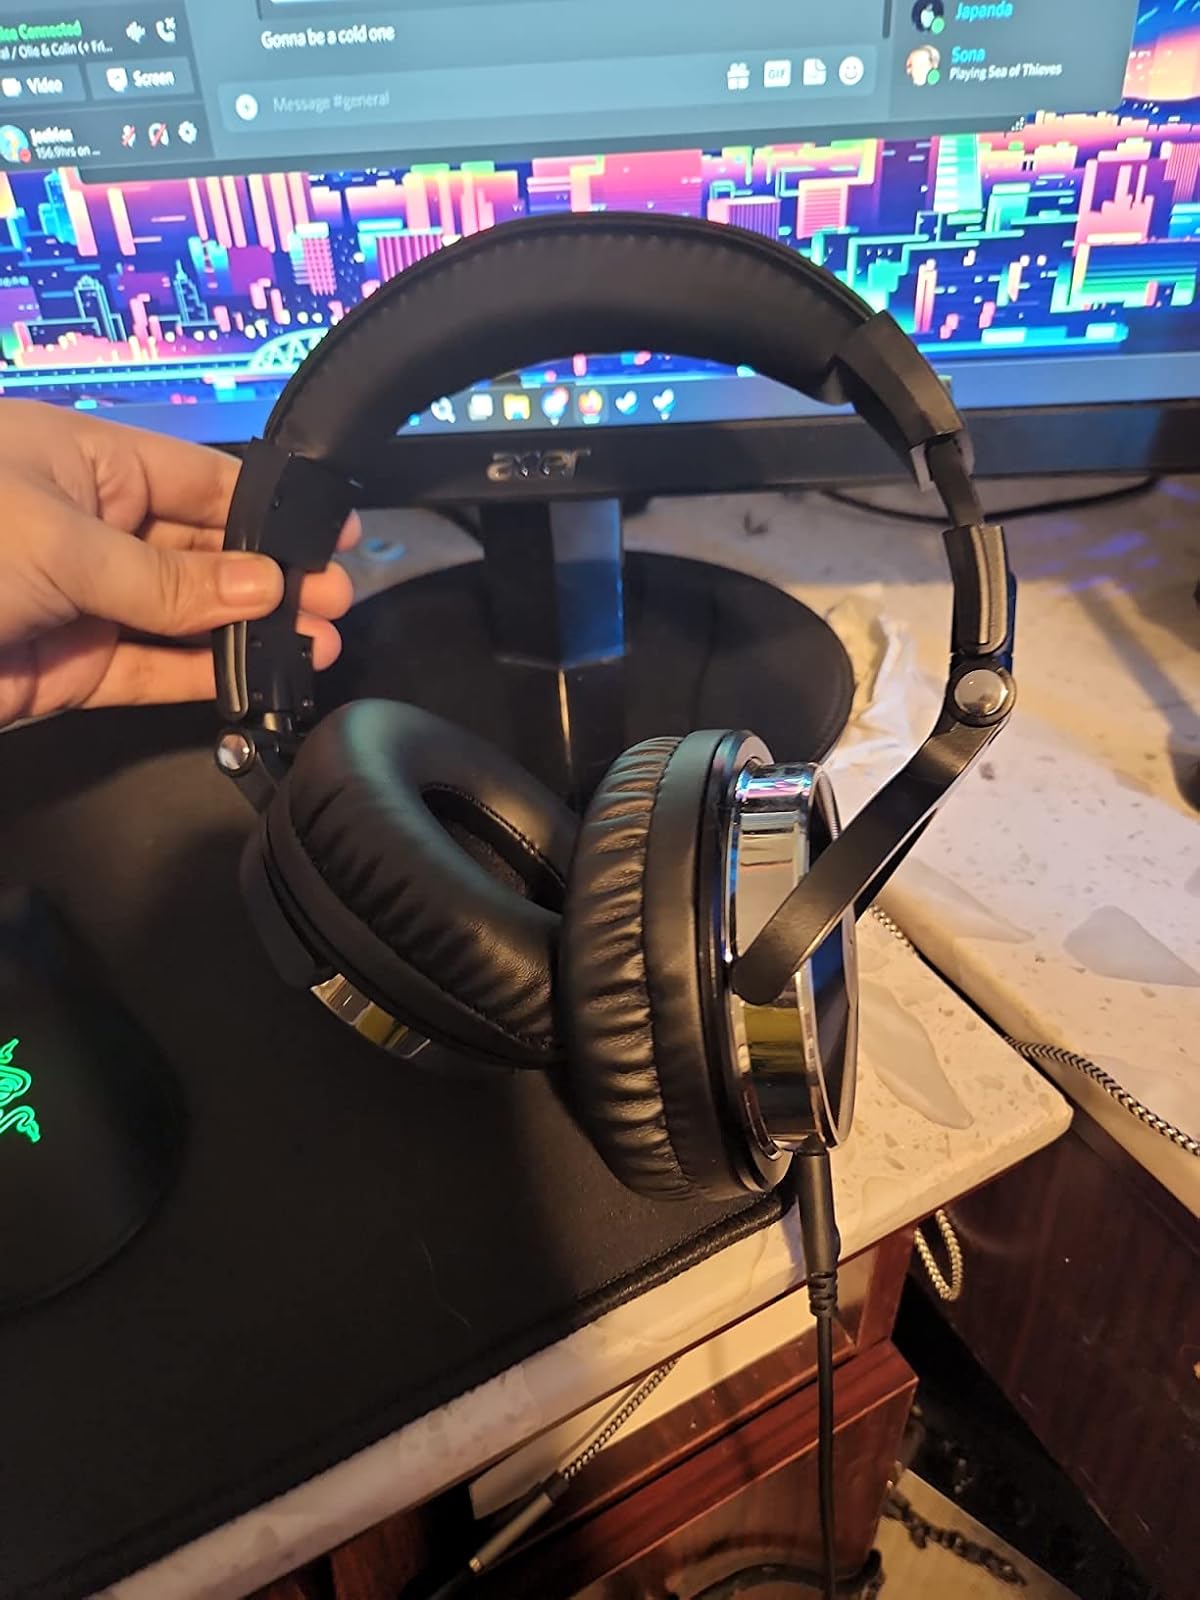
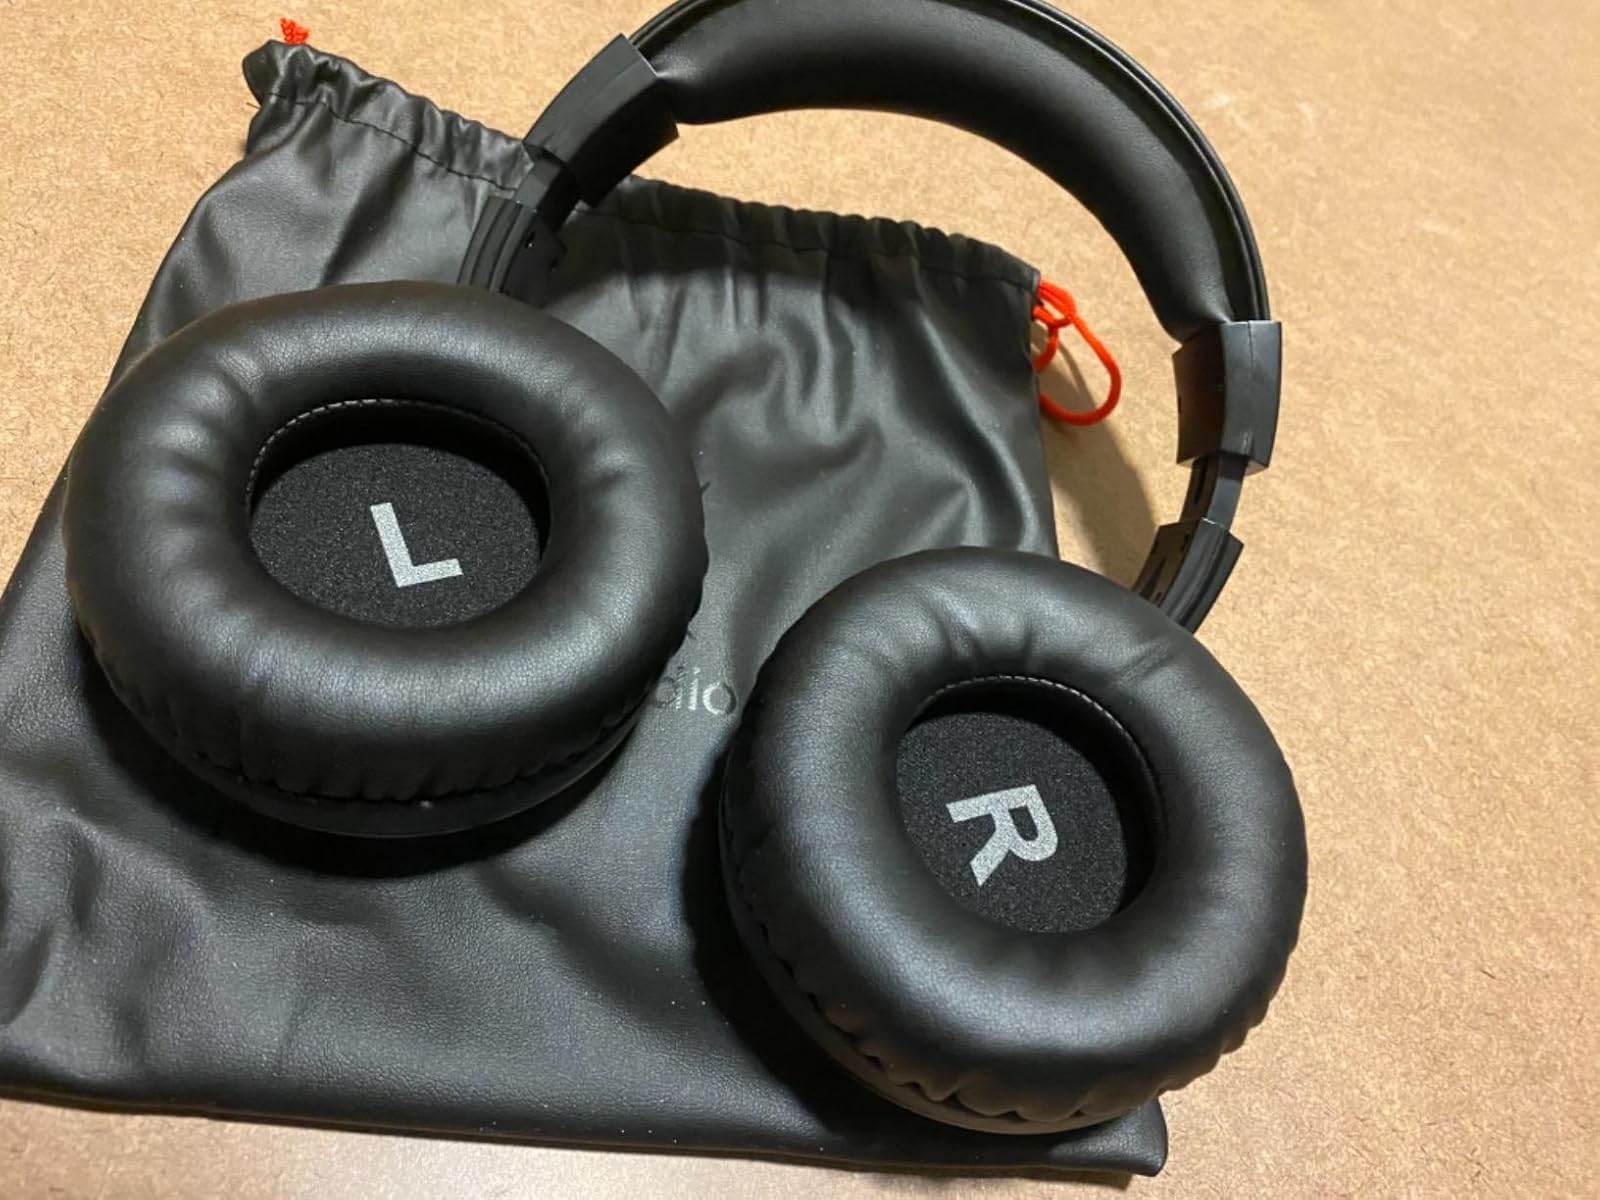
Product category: headphones
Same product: yes